Andy Ristaino

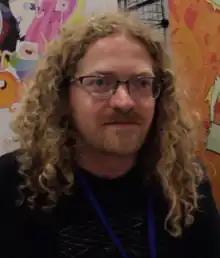
Ristaino at the Boston Comic Con in 2014

Andy Ristaino is an American artist who is best known as a former lead character designer, writer, storyboard and background artist on the animated television series "Adventure Time".